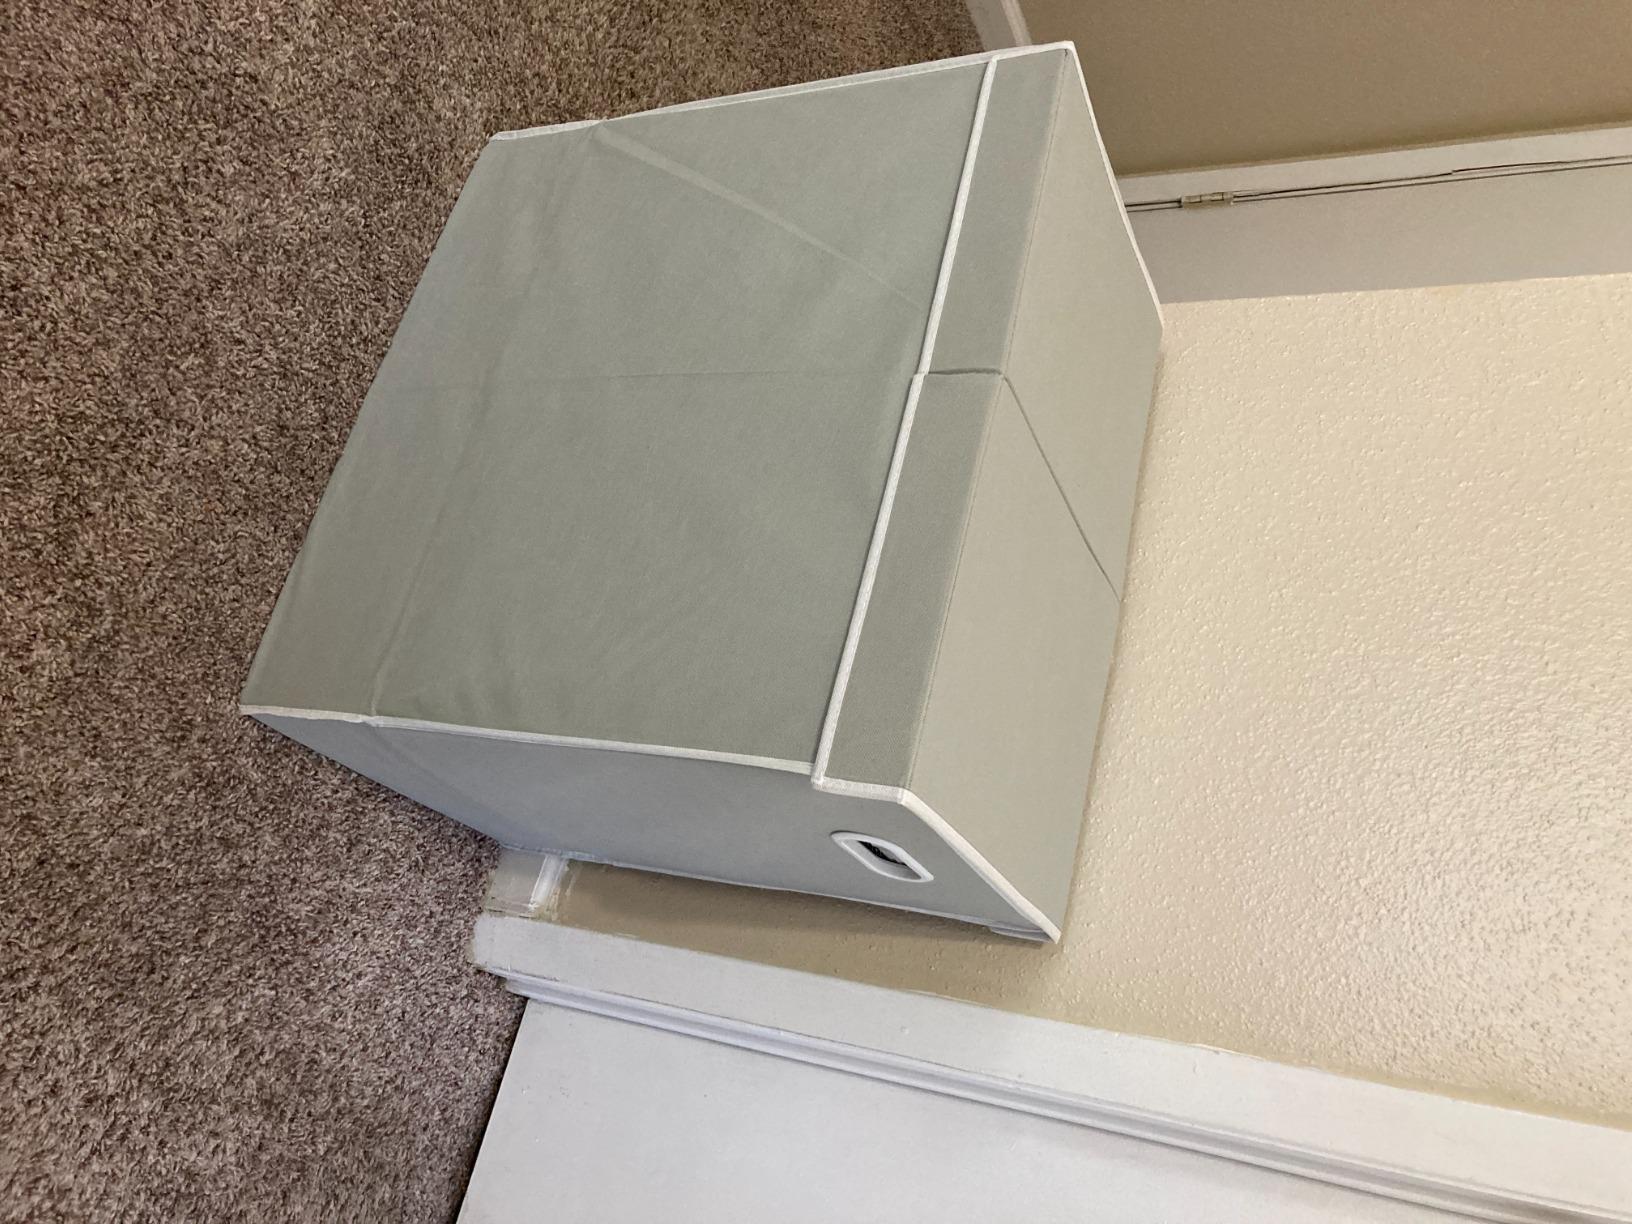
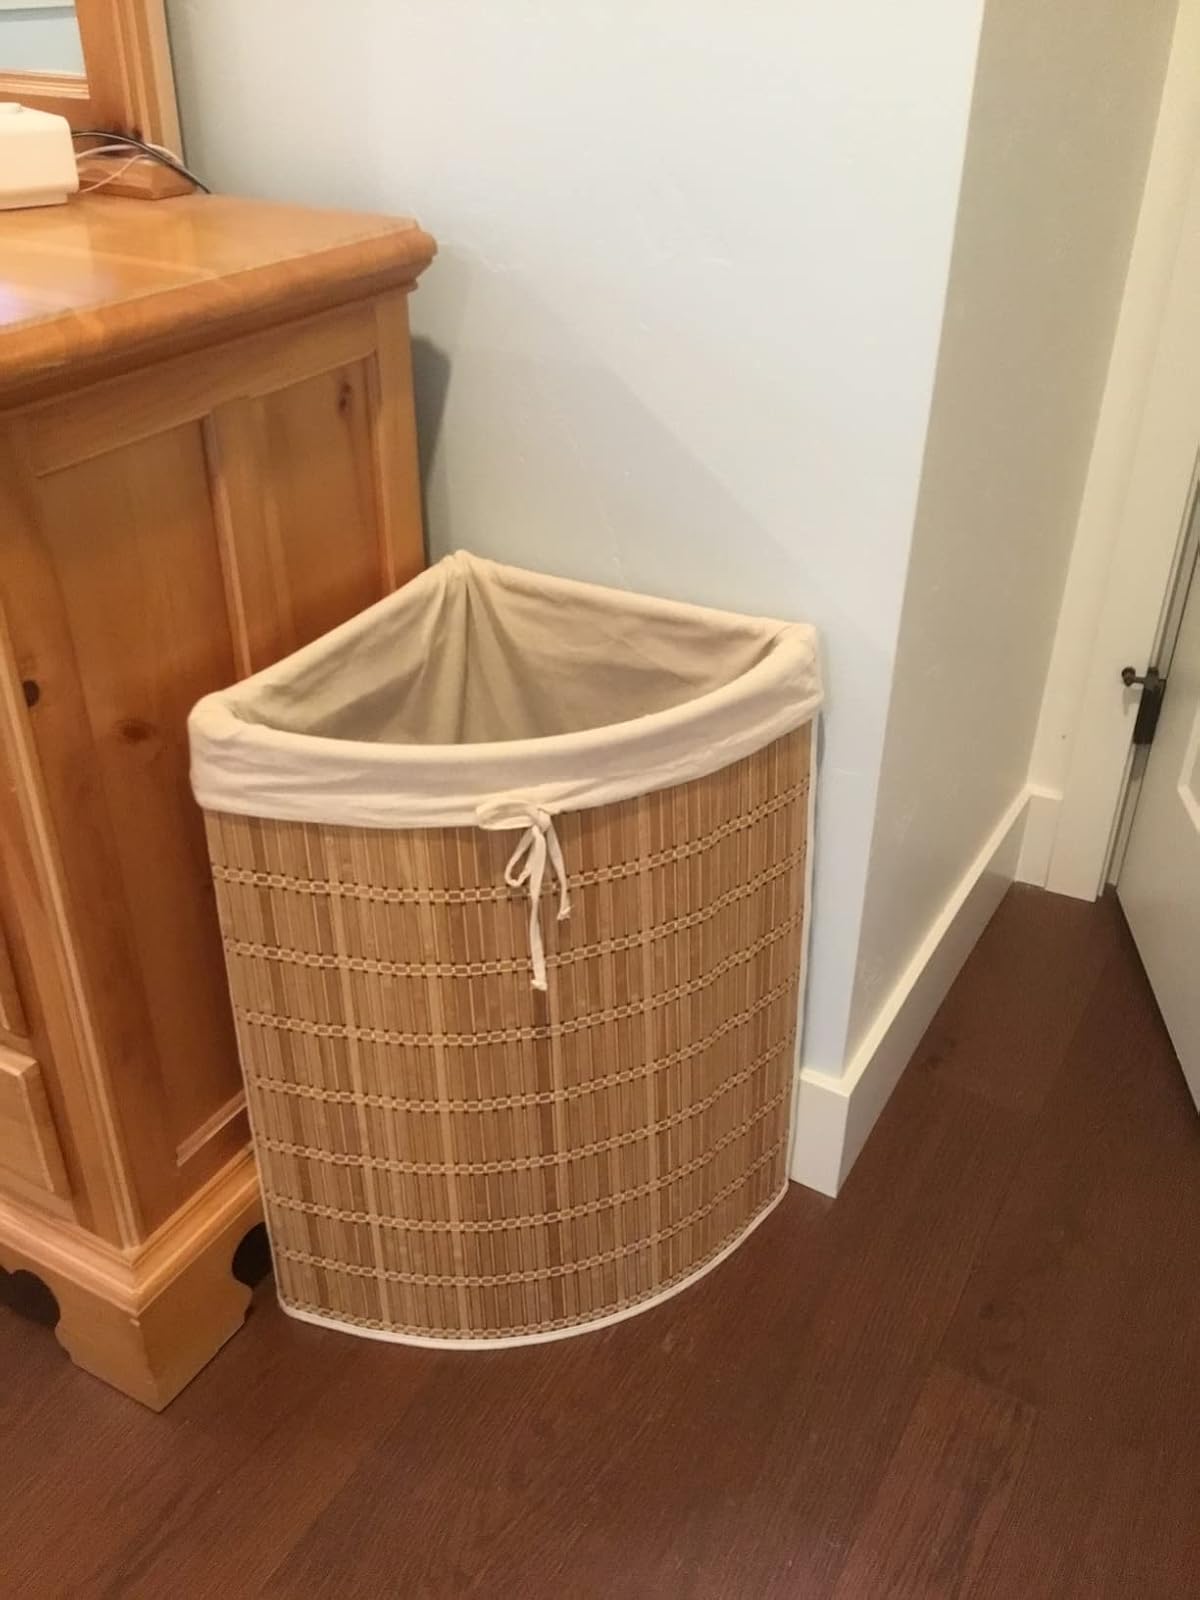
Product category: items_hamper
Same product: no